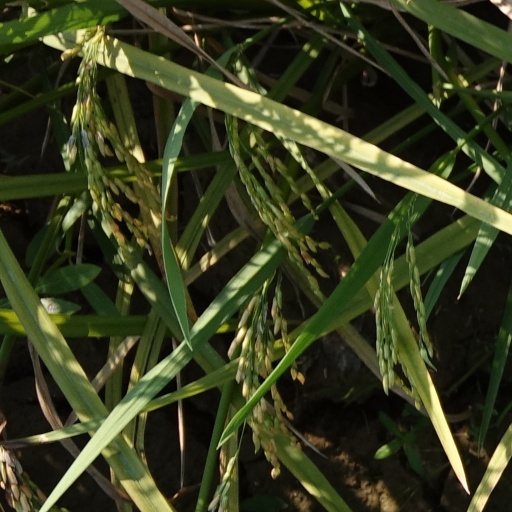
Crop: rice